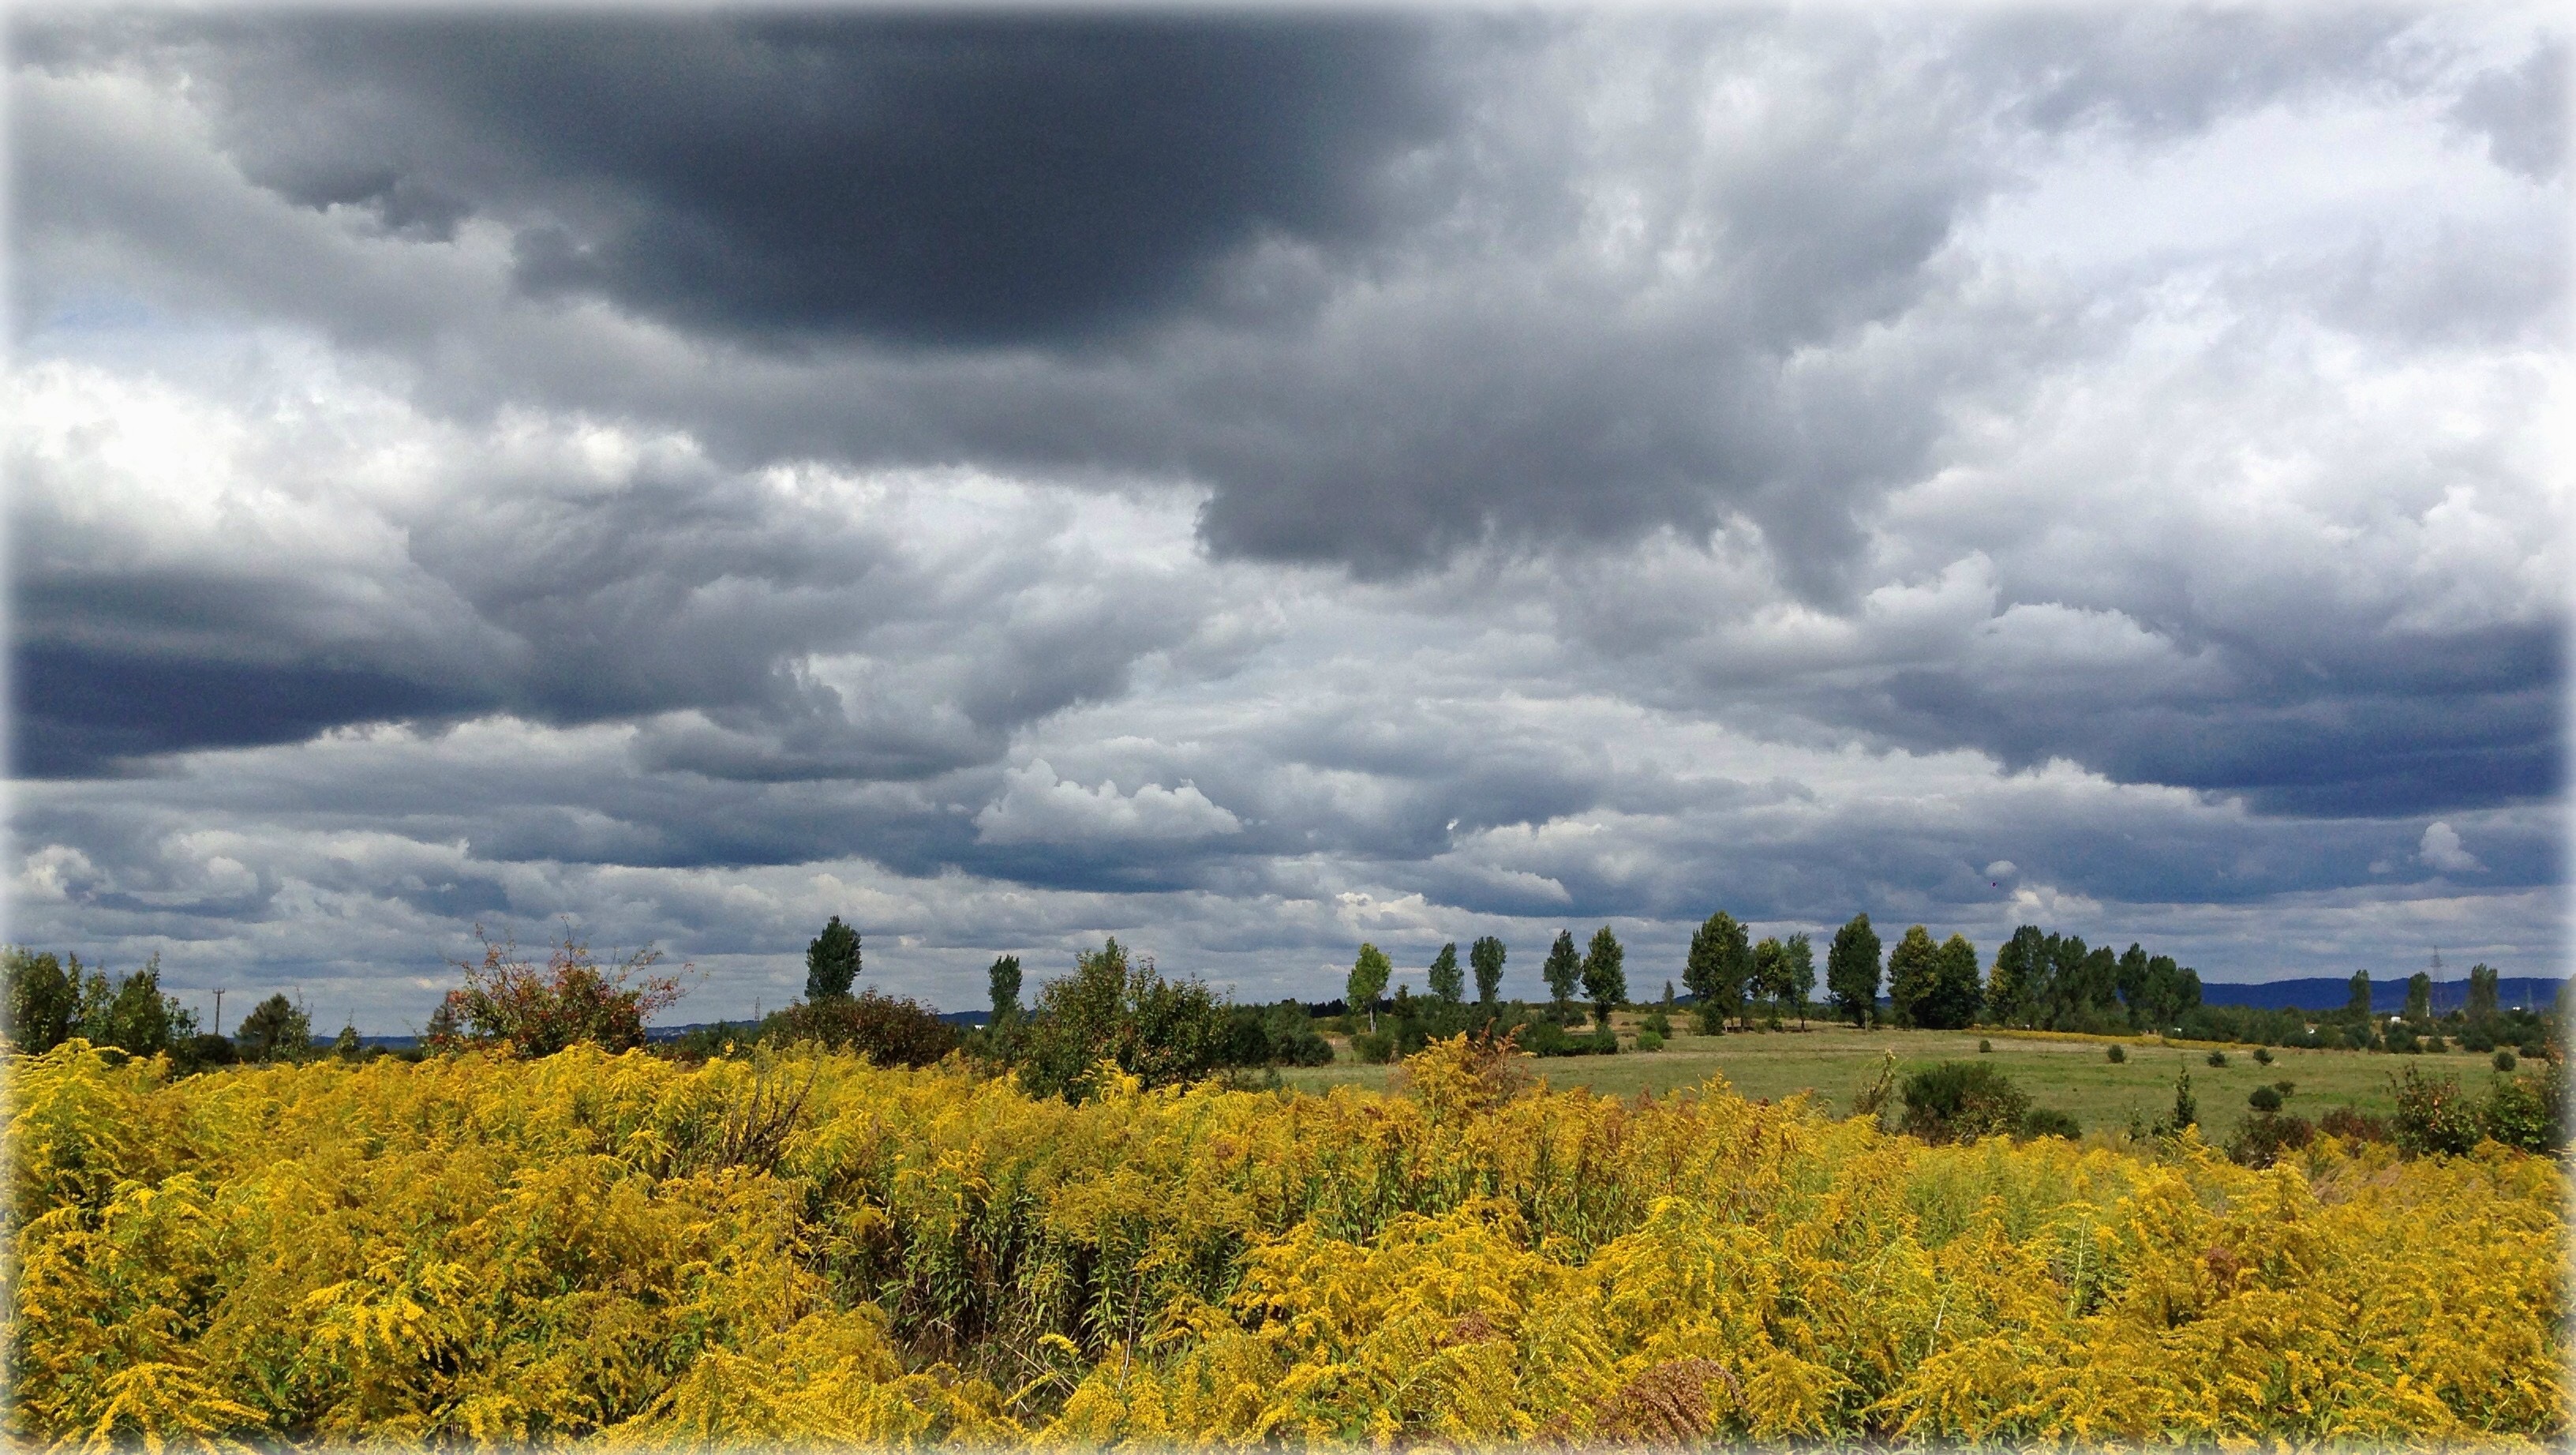
landscape, tree, nature, grass, horizon, cloud, plant, sky, field, meadow, prairie, hill, flower, pasture, autumn, weather, cumulus, plain, rapeseed, clouds, fields, grassland, poland, habitat, ecosystem, rural area, olkusz, meteorological phenomenon, grass family